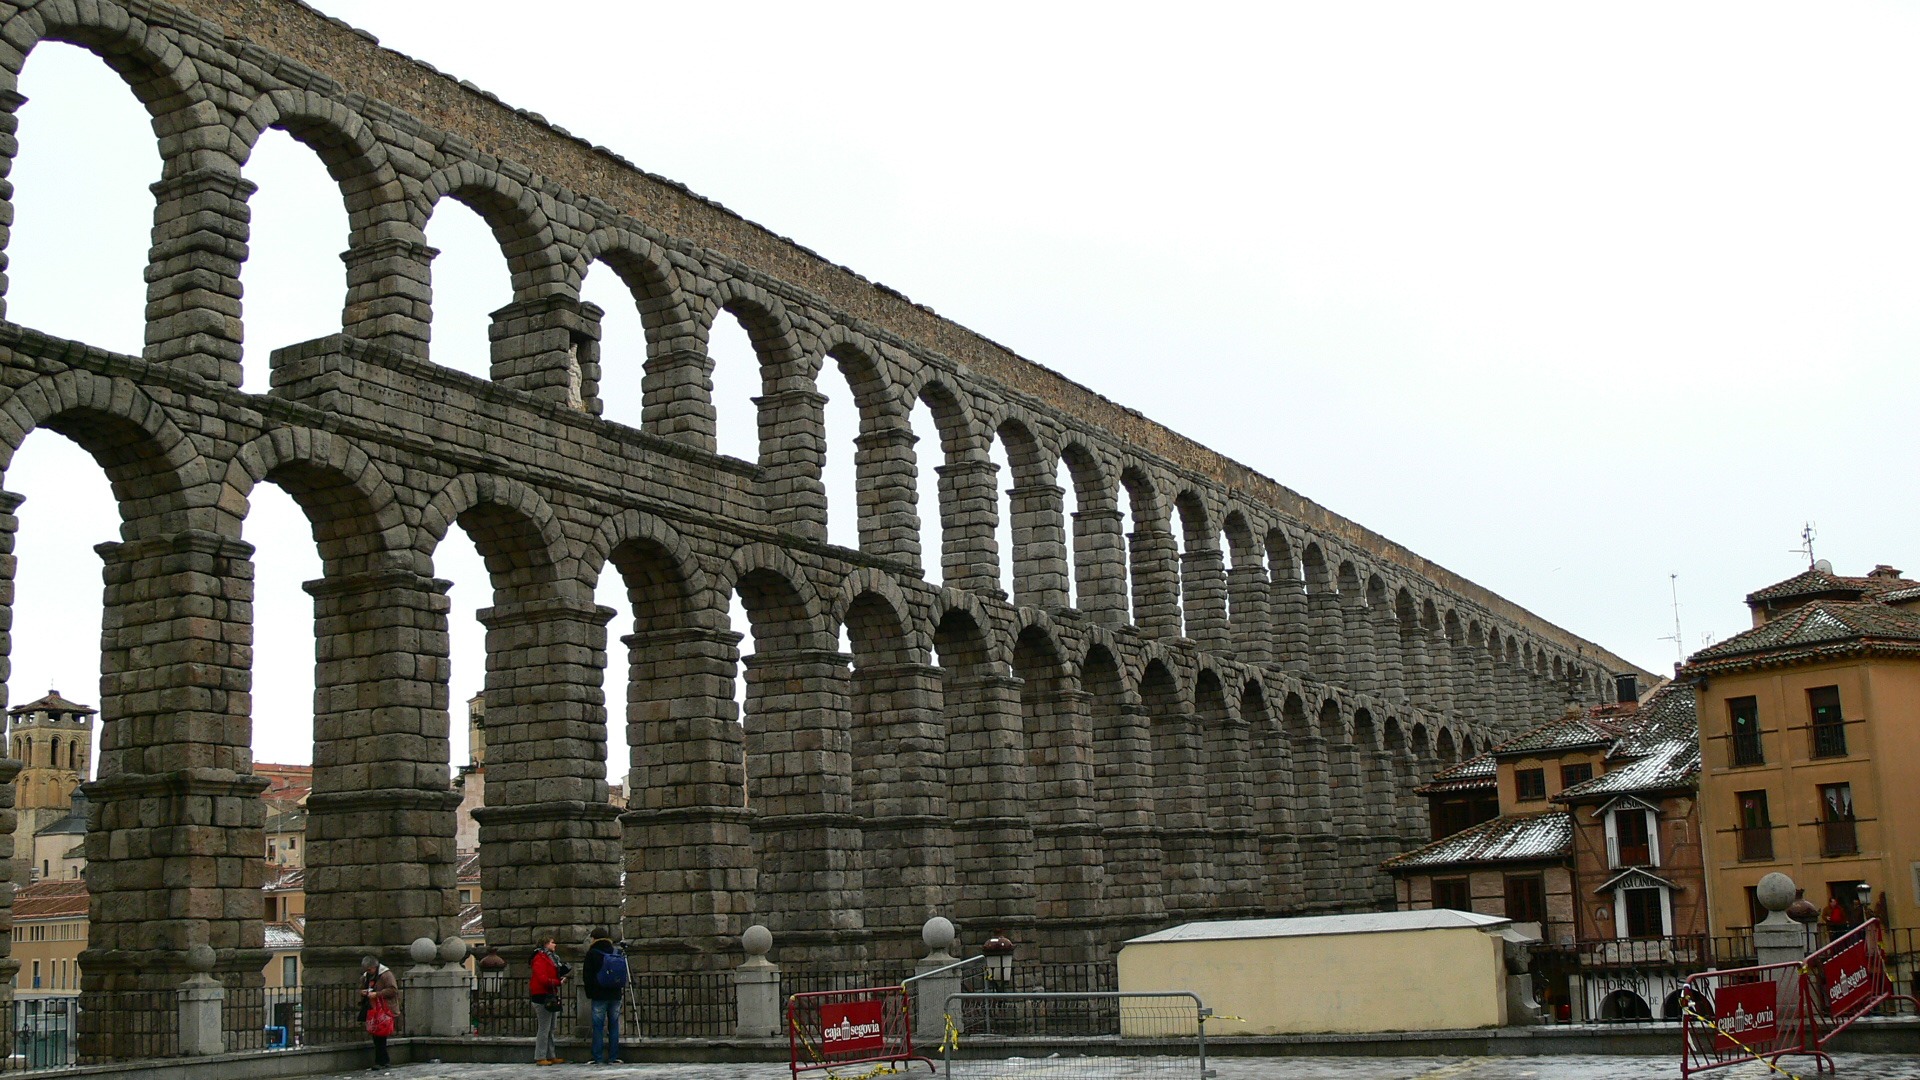
architecture, structure, bridge, building, city, overpass, arch, landmark, historic, tourism, stadium, old city, aquaduct, spain, design, archway, madrid, segovia, viaduct, spanish, architecture design, aqueduct, ancient roman architecture